1966 Ice Hockey World Championships

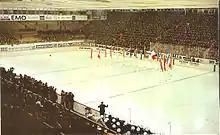
1966 World Championship opening ceremony

"West Germany was promoted to the top level while Great Britain was relegated to Group C for 1967 (but did not participate again until 1971)."